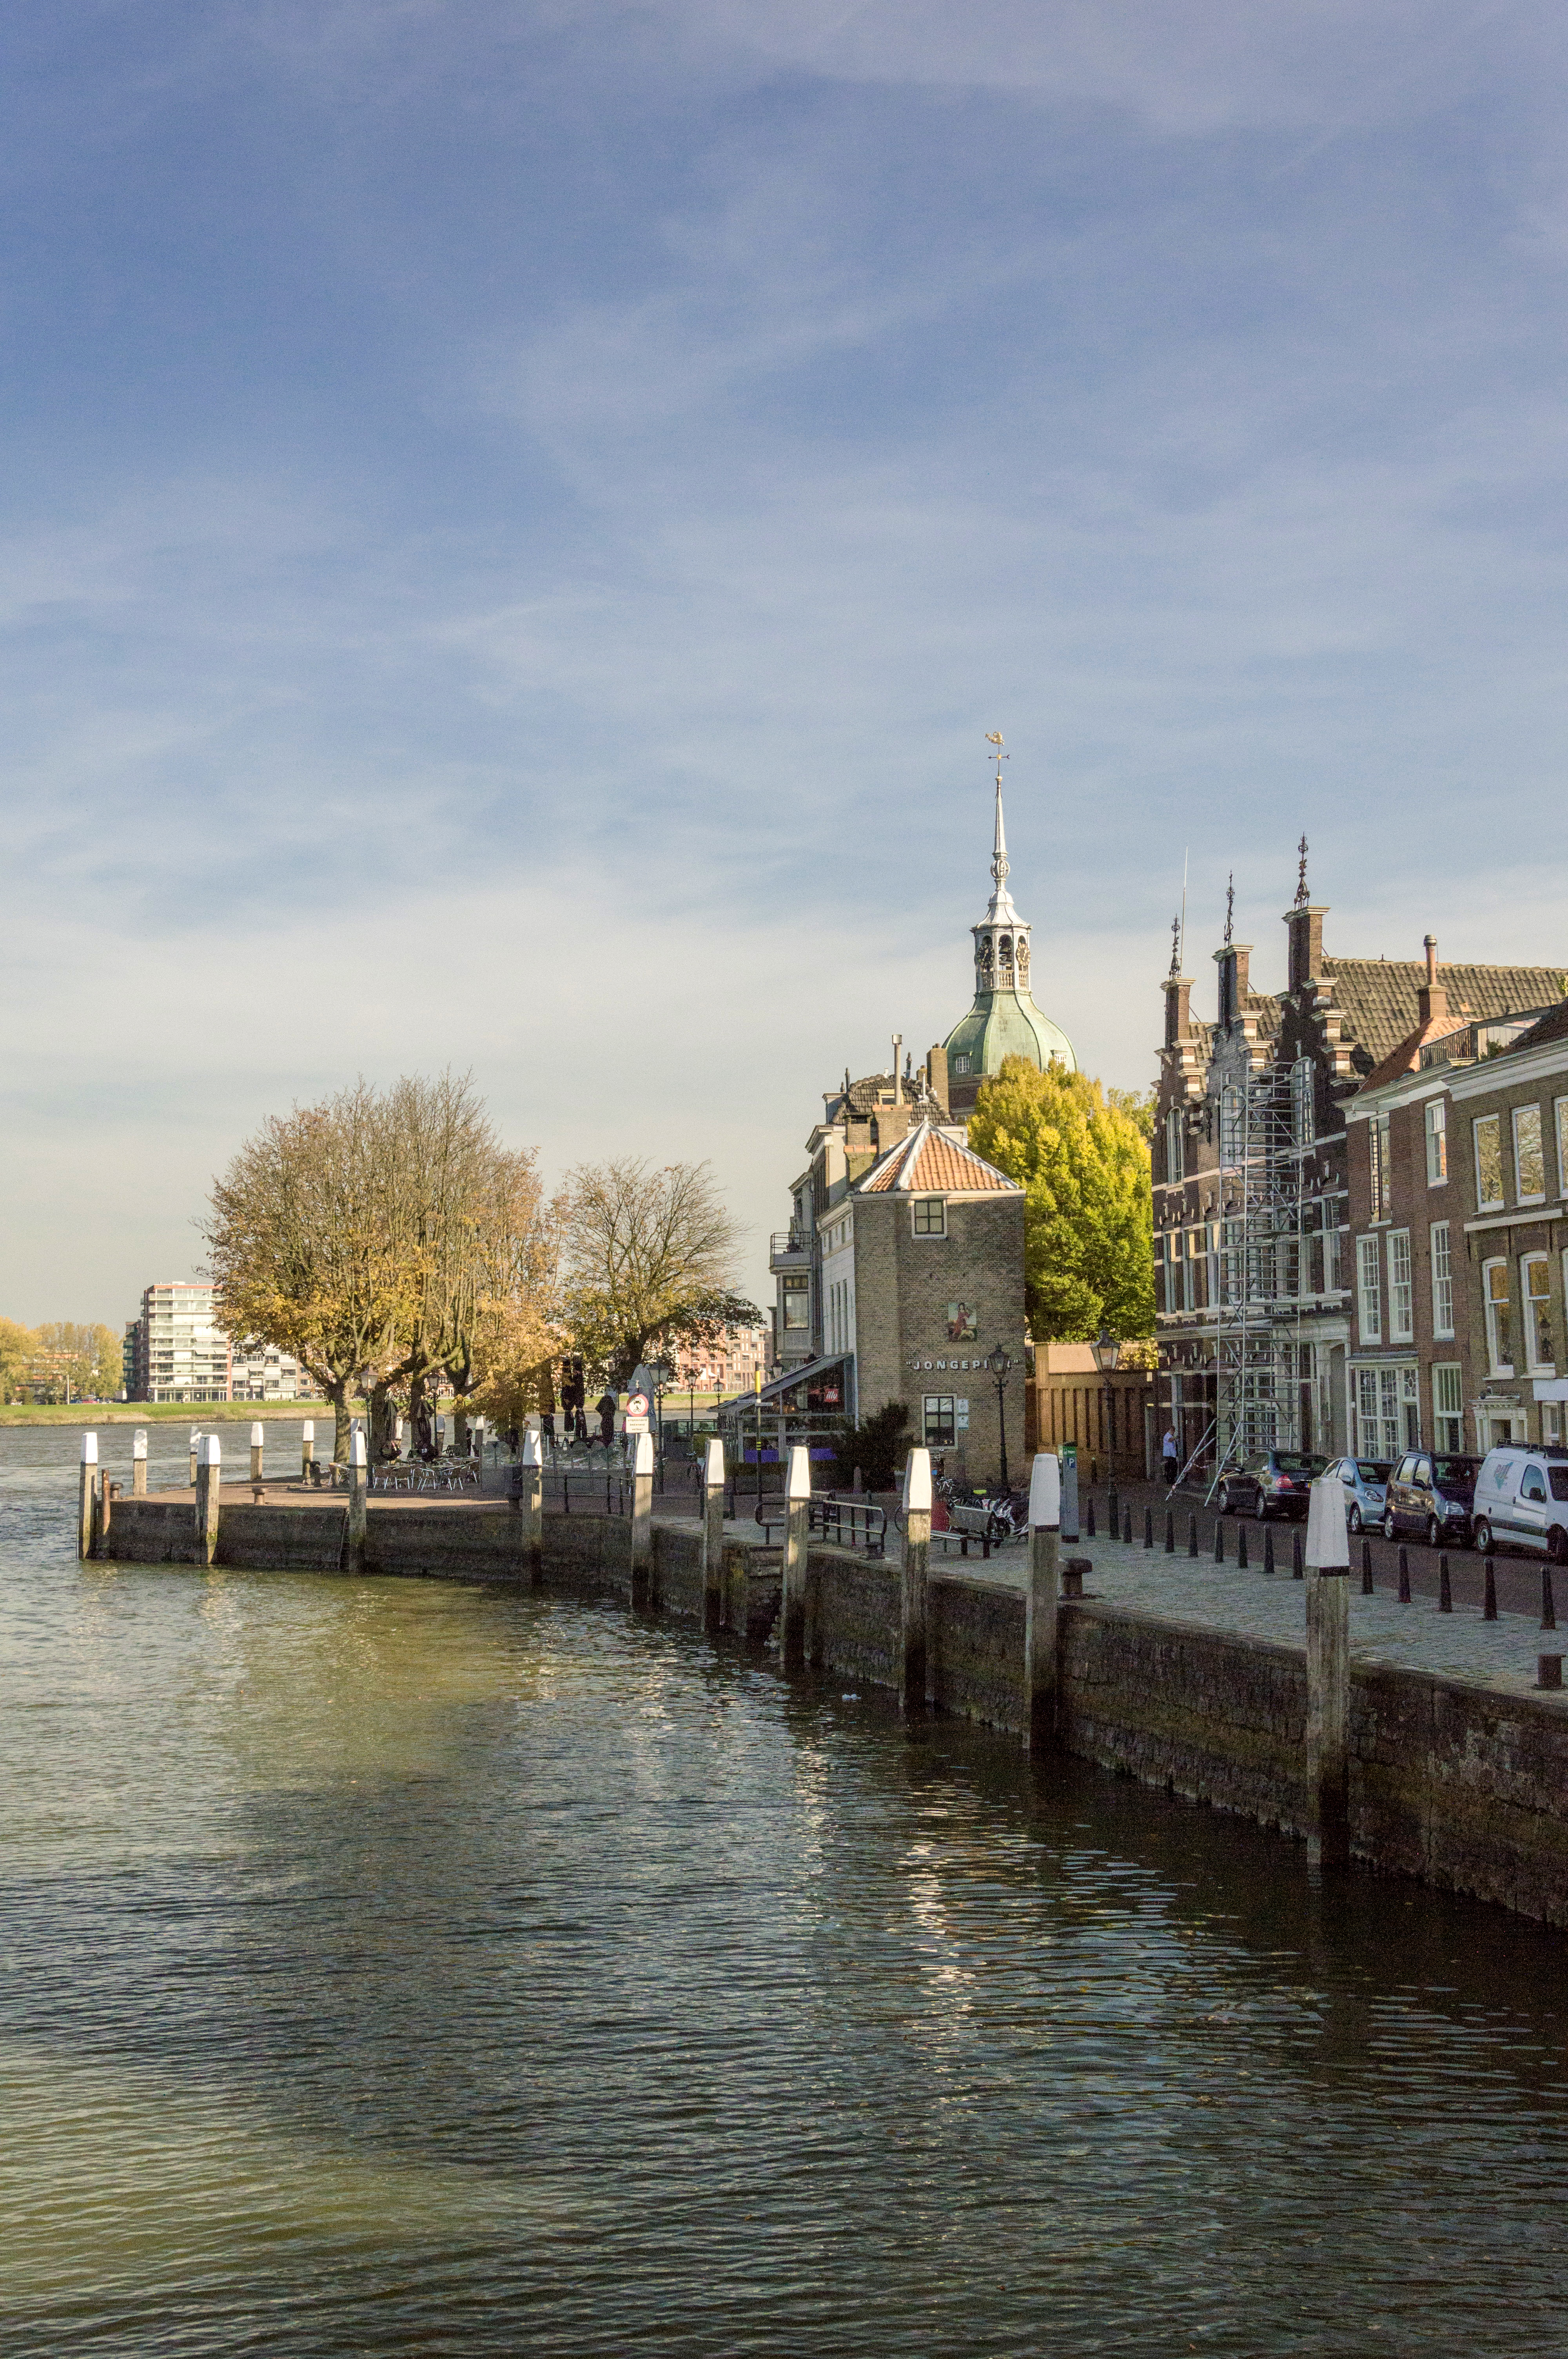
water, outdoor, architecture, boat, bridge, photography, town, van, building, river, canal, photo, cityscape, evening, reflection, vehicle, harbor, nikon, historic, waterfront, waterway, body of water, holland, nederland, netherlands, dutch, outdoorphotography, picture, photograph, oaks, fotos, foto, fotografie, channel, urbanphotography, oever, geheugen, paulvandevelde, pdvandevelde, padagudaloma, dordrecht, stadsfotografie, nederlandinfotos, historisch, urbanfotografie, stadswandeling, architectuur, pvdvfotografie, pdvandeveldedordrecht, diep, rondjedordt, dedordtevaer, dutchphotography, nederlandsefotografie, dutchphotogaraphy, totallydutch, fotografienederland, hollandsefotografie, fotografieholland, wolwevershaven, dordtmonumenteel, fotosdordrecht, fotosvandordrecht, erfgoedcentrumdiep, kuipershaven, groothoofdspoort, eiken, landform